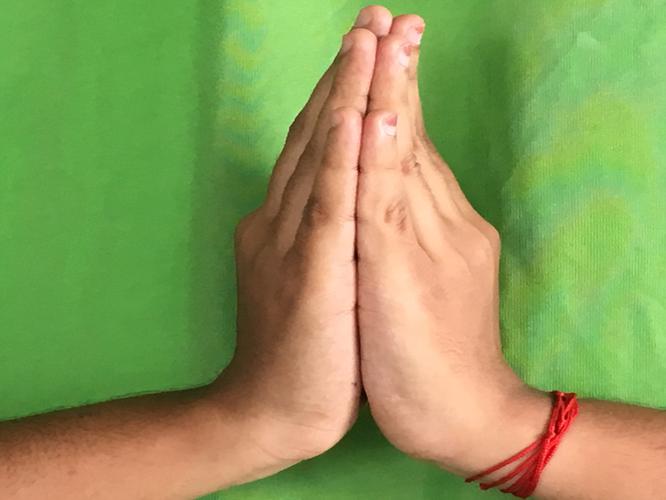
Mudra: Anjali
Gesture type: double_hand